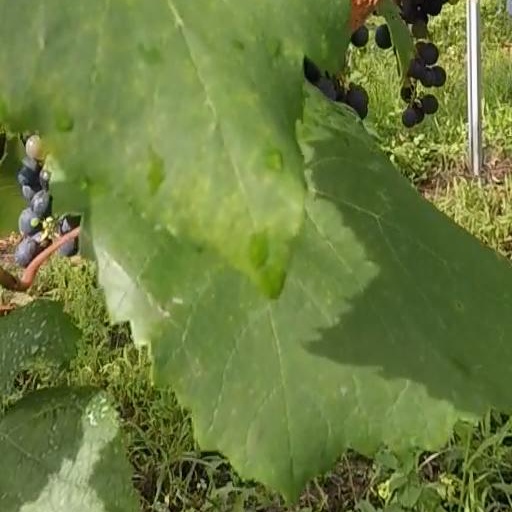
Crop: grape